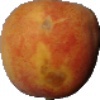
Label: Peach 1